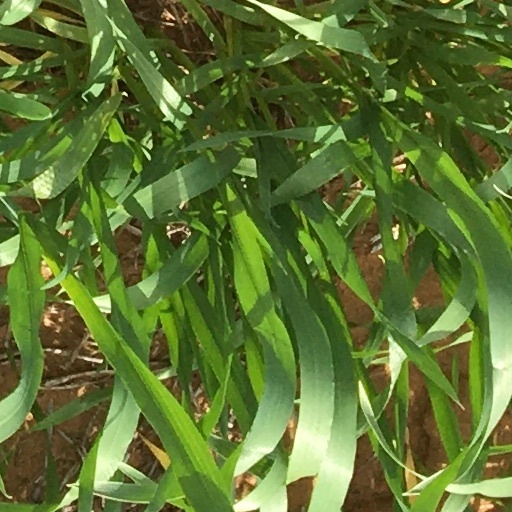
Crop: wheat